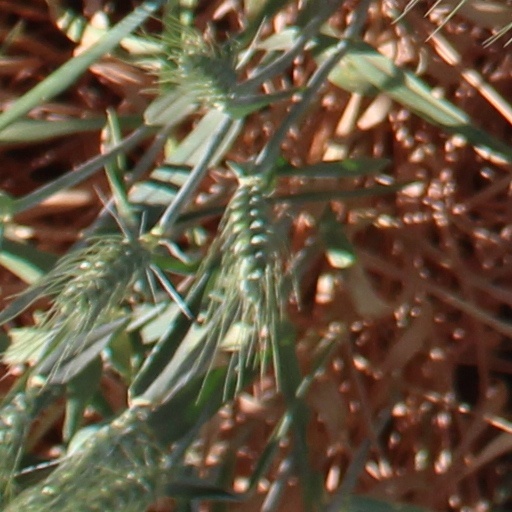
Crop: wheat